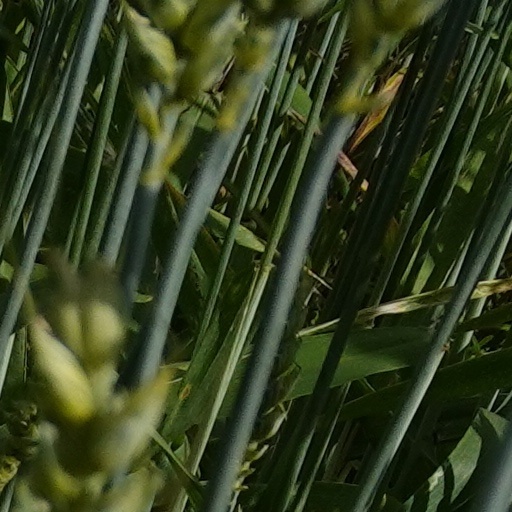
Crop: wheat